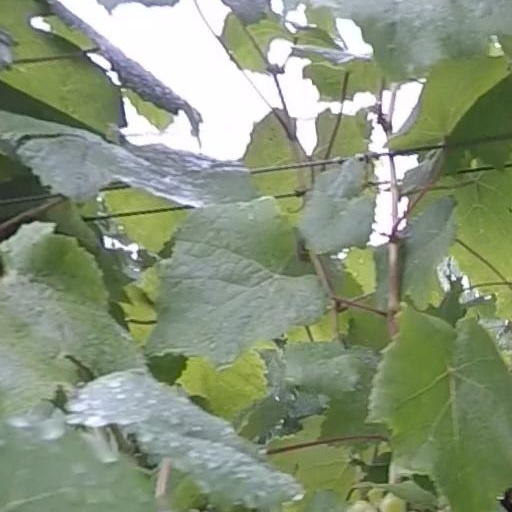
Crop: grape